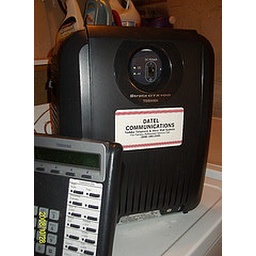
Communications System was used in small business office, This system includes voicemail, 9 toshiba phones and base cabinet loaded.